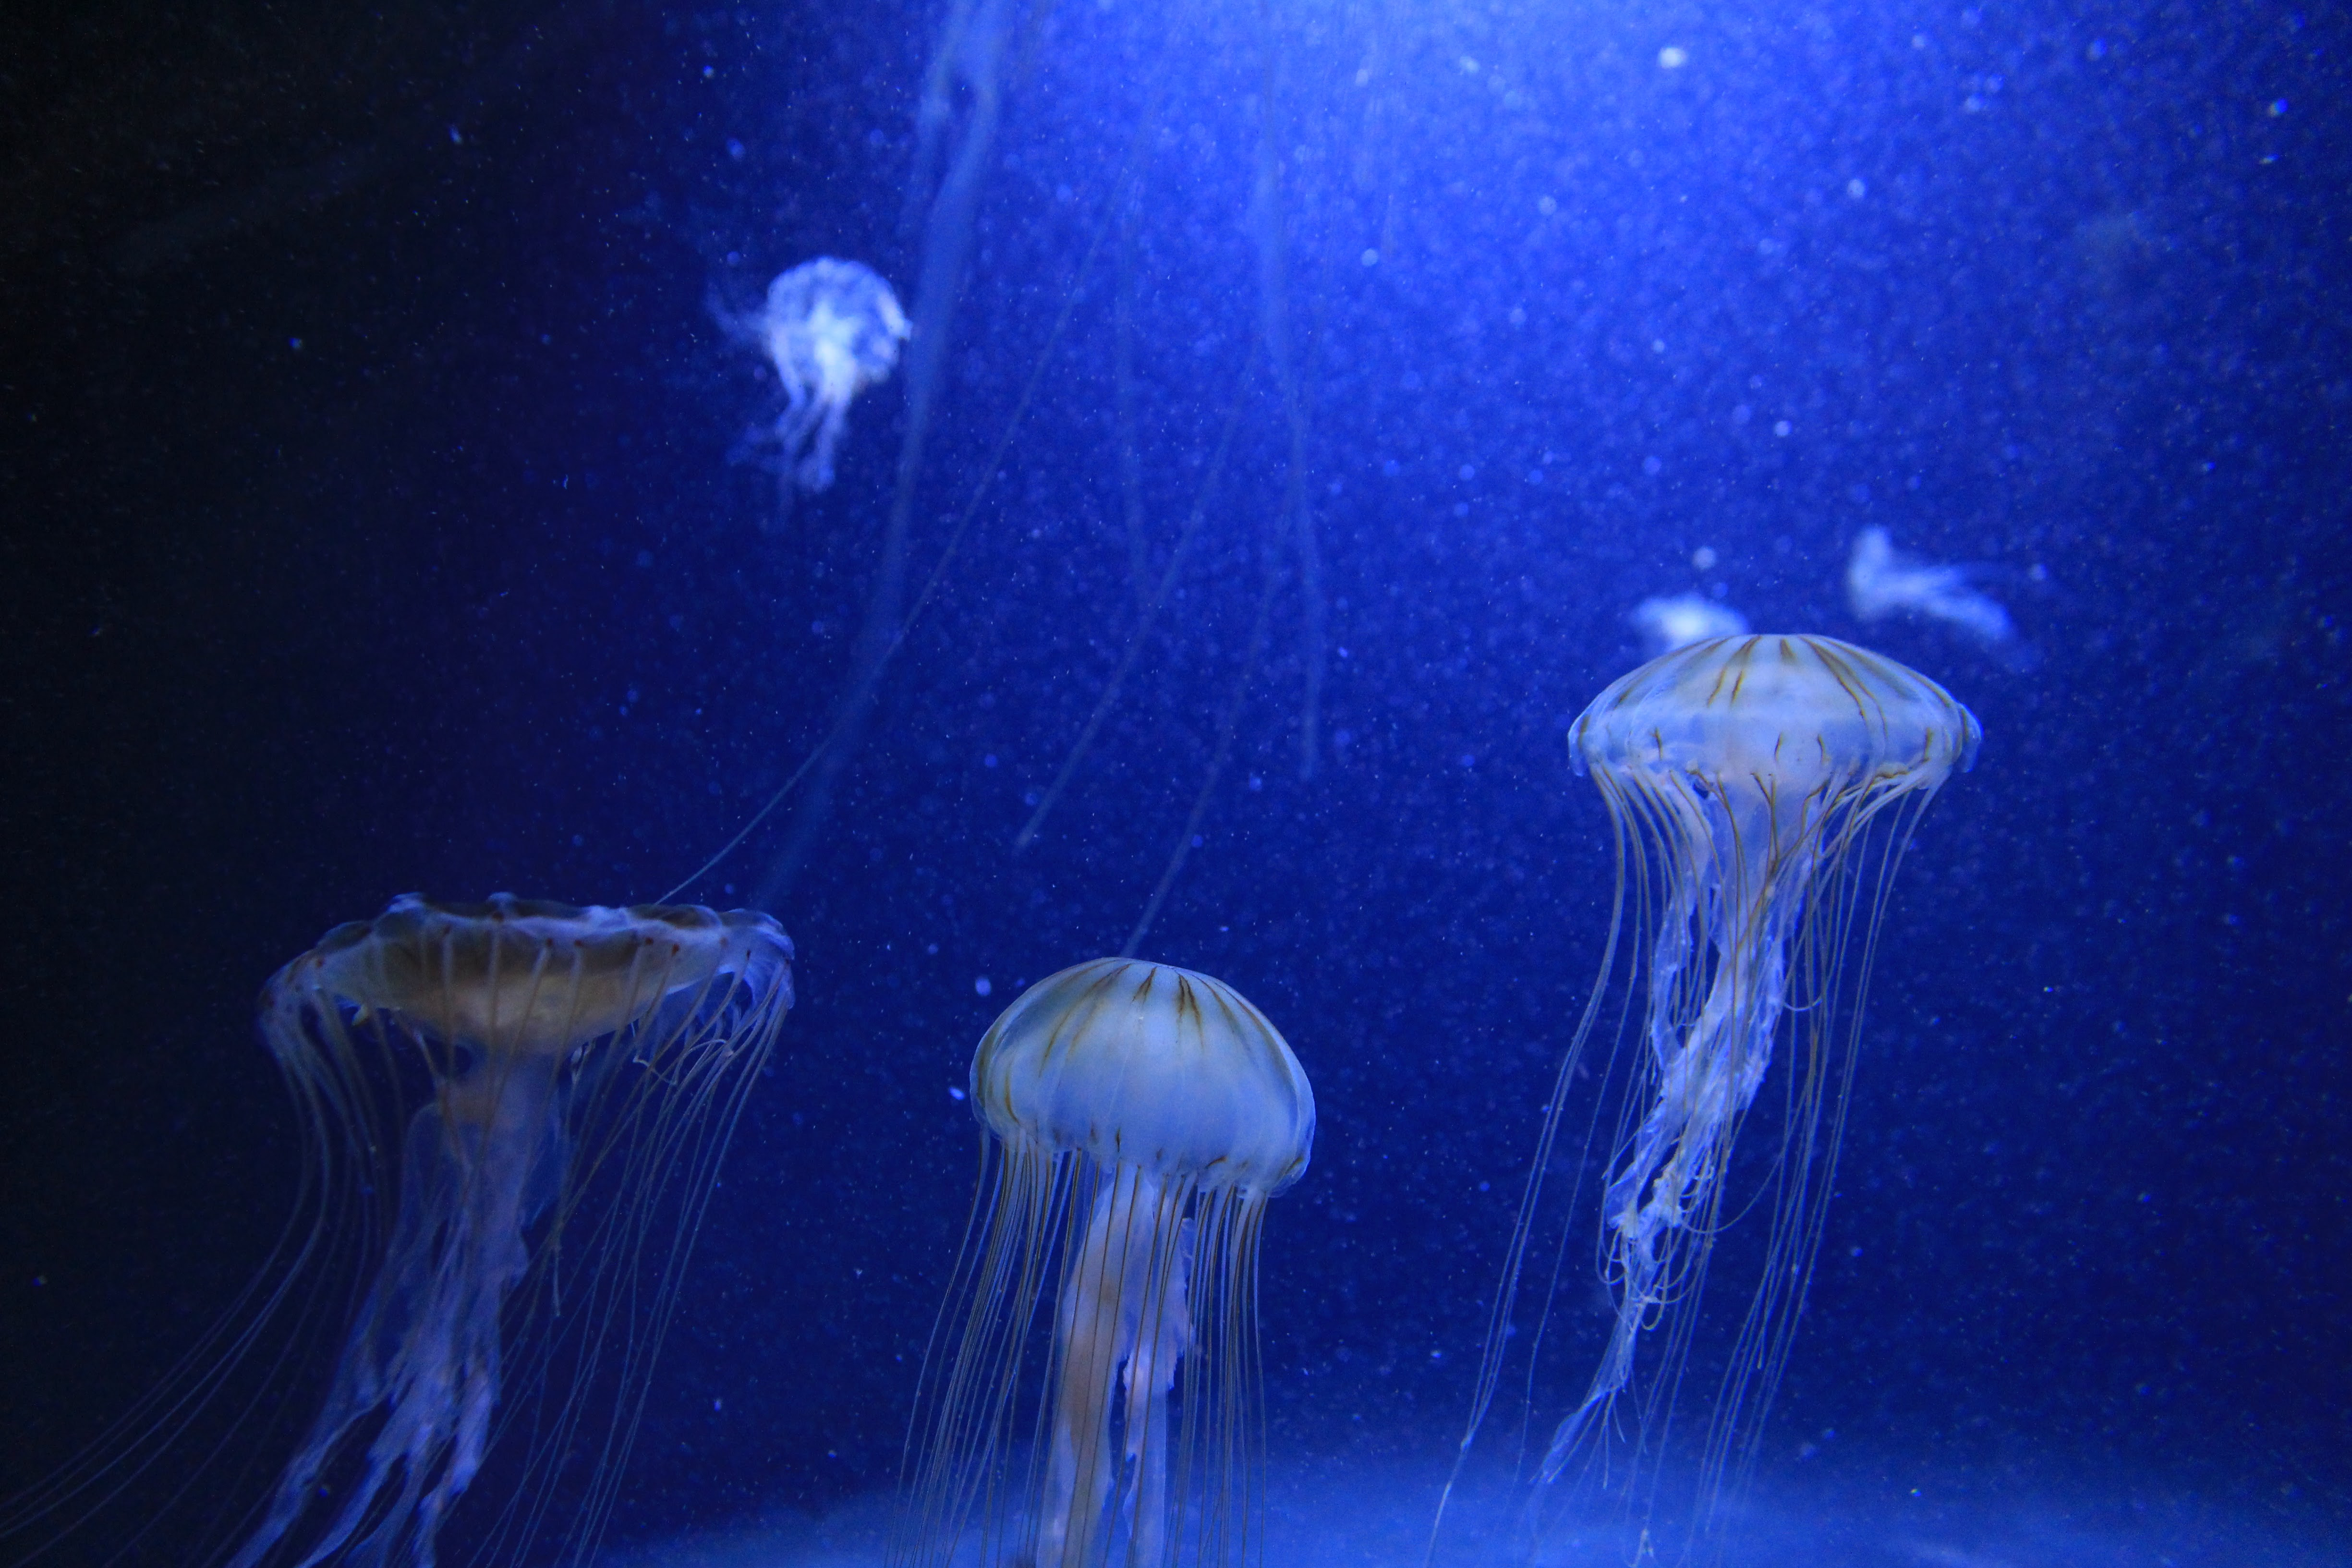
underwater, biology, jellyfish, invertebrate, cnidaria, organism, marine biology, marine invertebrates